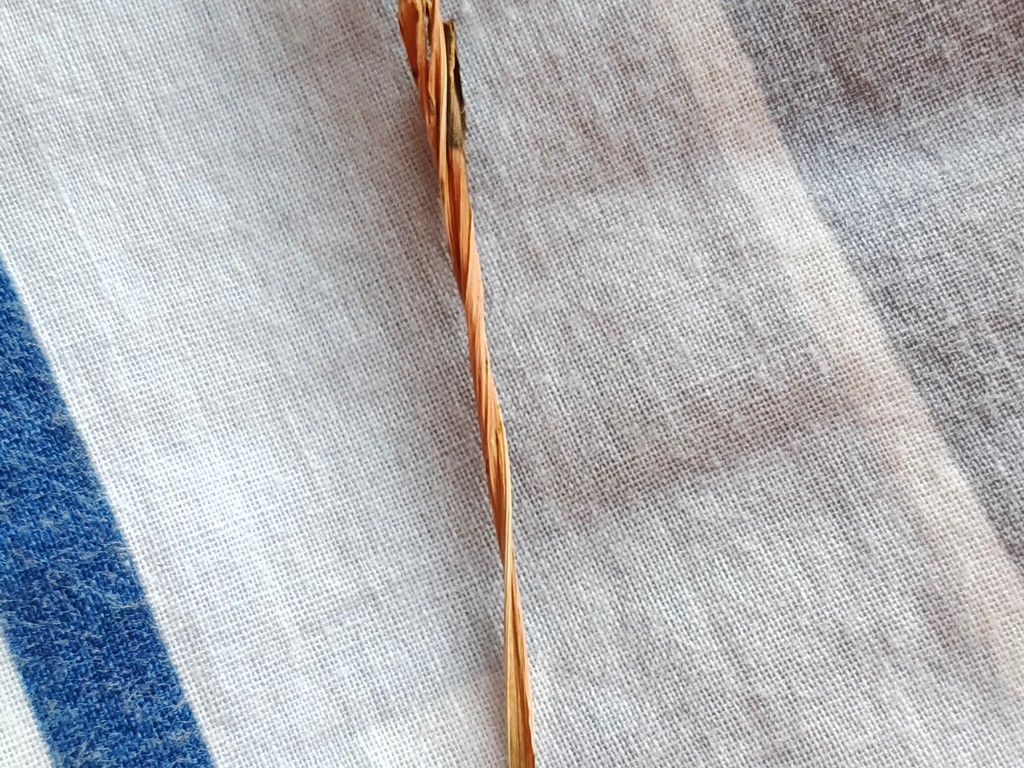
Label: Dried